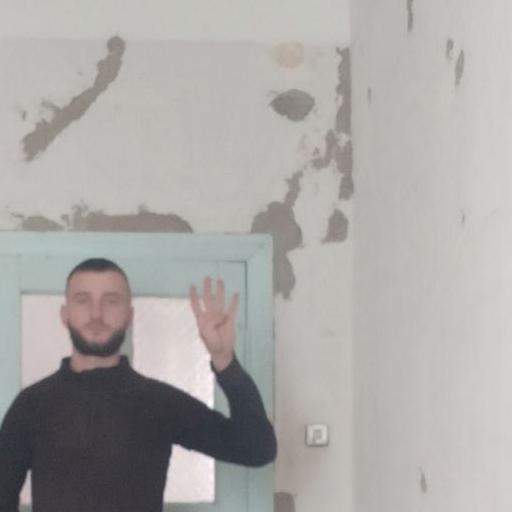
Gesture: four